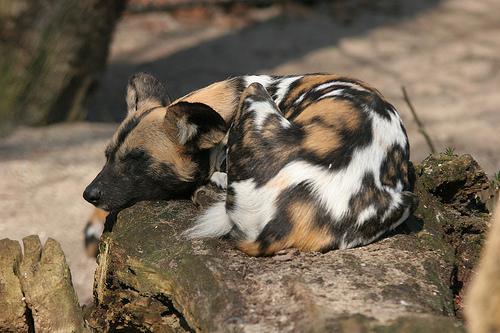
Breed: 211-n000025-African_hunting_dog